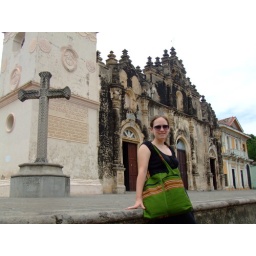
She bought the green bag in the Grenada market